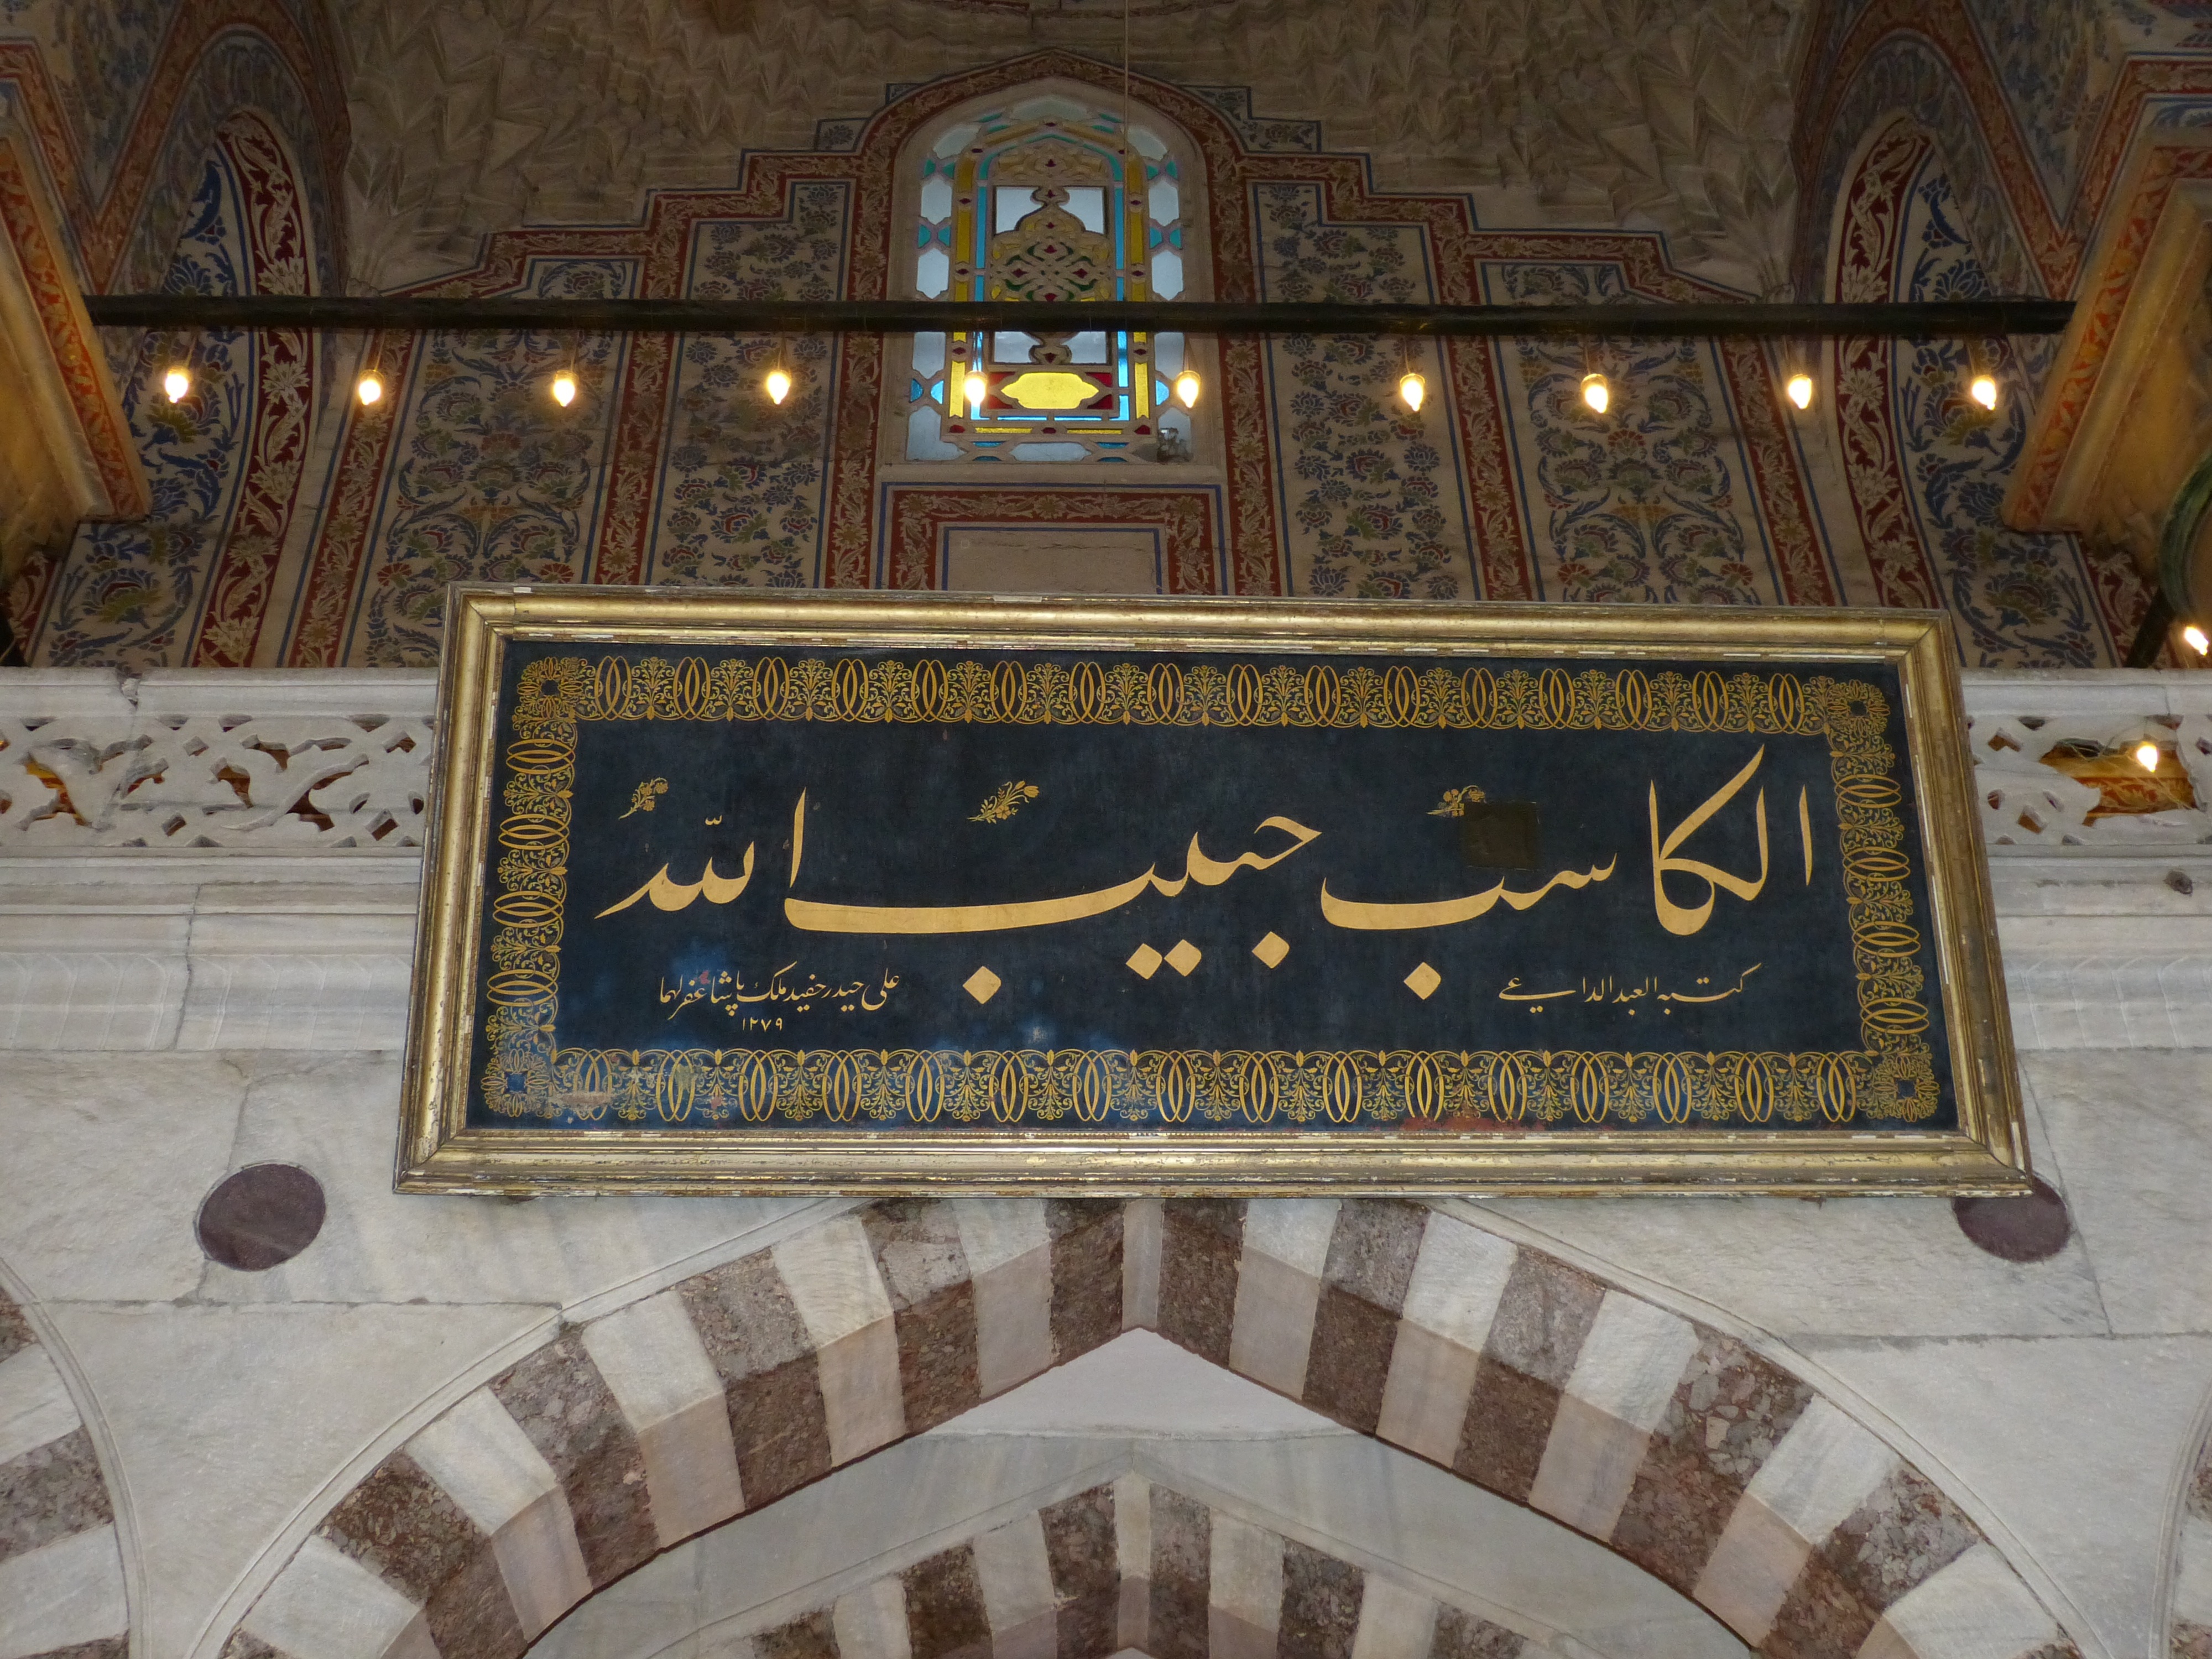
turkey, istanbul, mosque, islam, carving, estate, historically, arabic, allah, blue mosque, ancient history